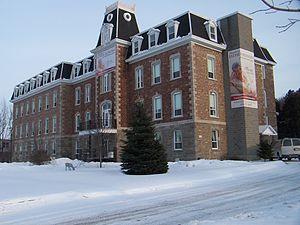
Édifice Esther-Blondin
Rigaud est une ville située au nord-ouest du Suroît au Québec. Elle fait partie de la municipalité régionale de comté de Vaudreuil-Soulanges à l'extrémité ouest de la région administrative de la Montérégie. Rigaud se trouve à environ 70 km à l'ouest de Montréal et 130 km à l'est d'Ottawa, à la frontière entre le Québec et l'Ontario. Sis dans la plaine du Saint-Laurent en rive droite de la rivière des Outaouais à la hauteur du lac des Deux Montagnes et en aval des rapides du Long-Sault, son territoire contrasté avec des zones humides en bordure du lac, la plaine fertile au centre et à l'ouest, et la montagne de Rigaud, rocailleuse et impropre aux cultures au sud et à l'est, en détermine l'histoire, l'économie et l'occupation humaine.